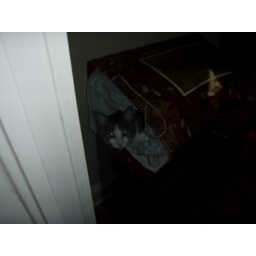
He is cute in bags